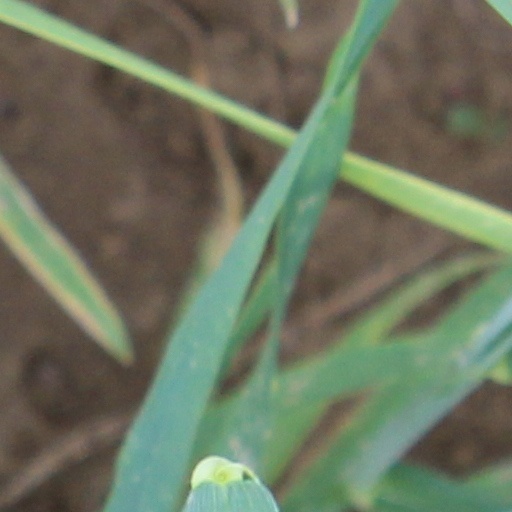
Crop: wheat